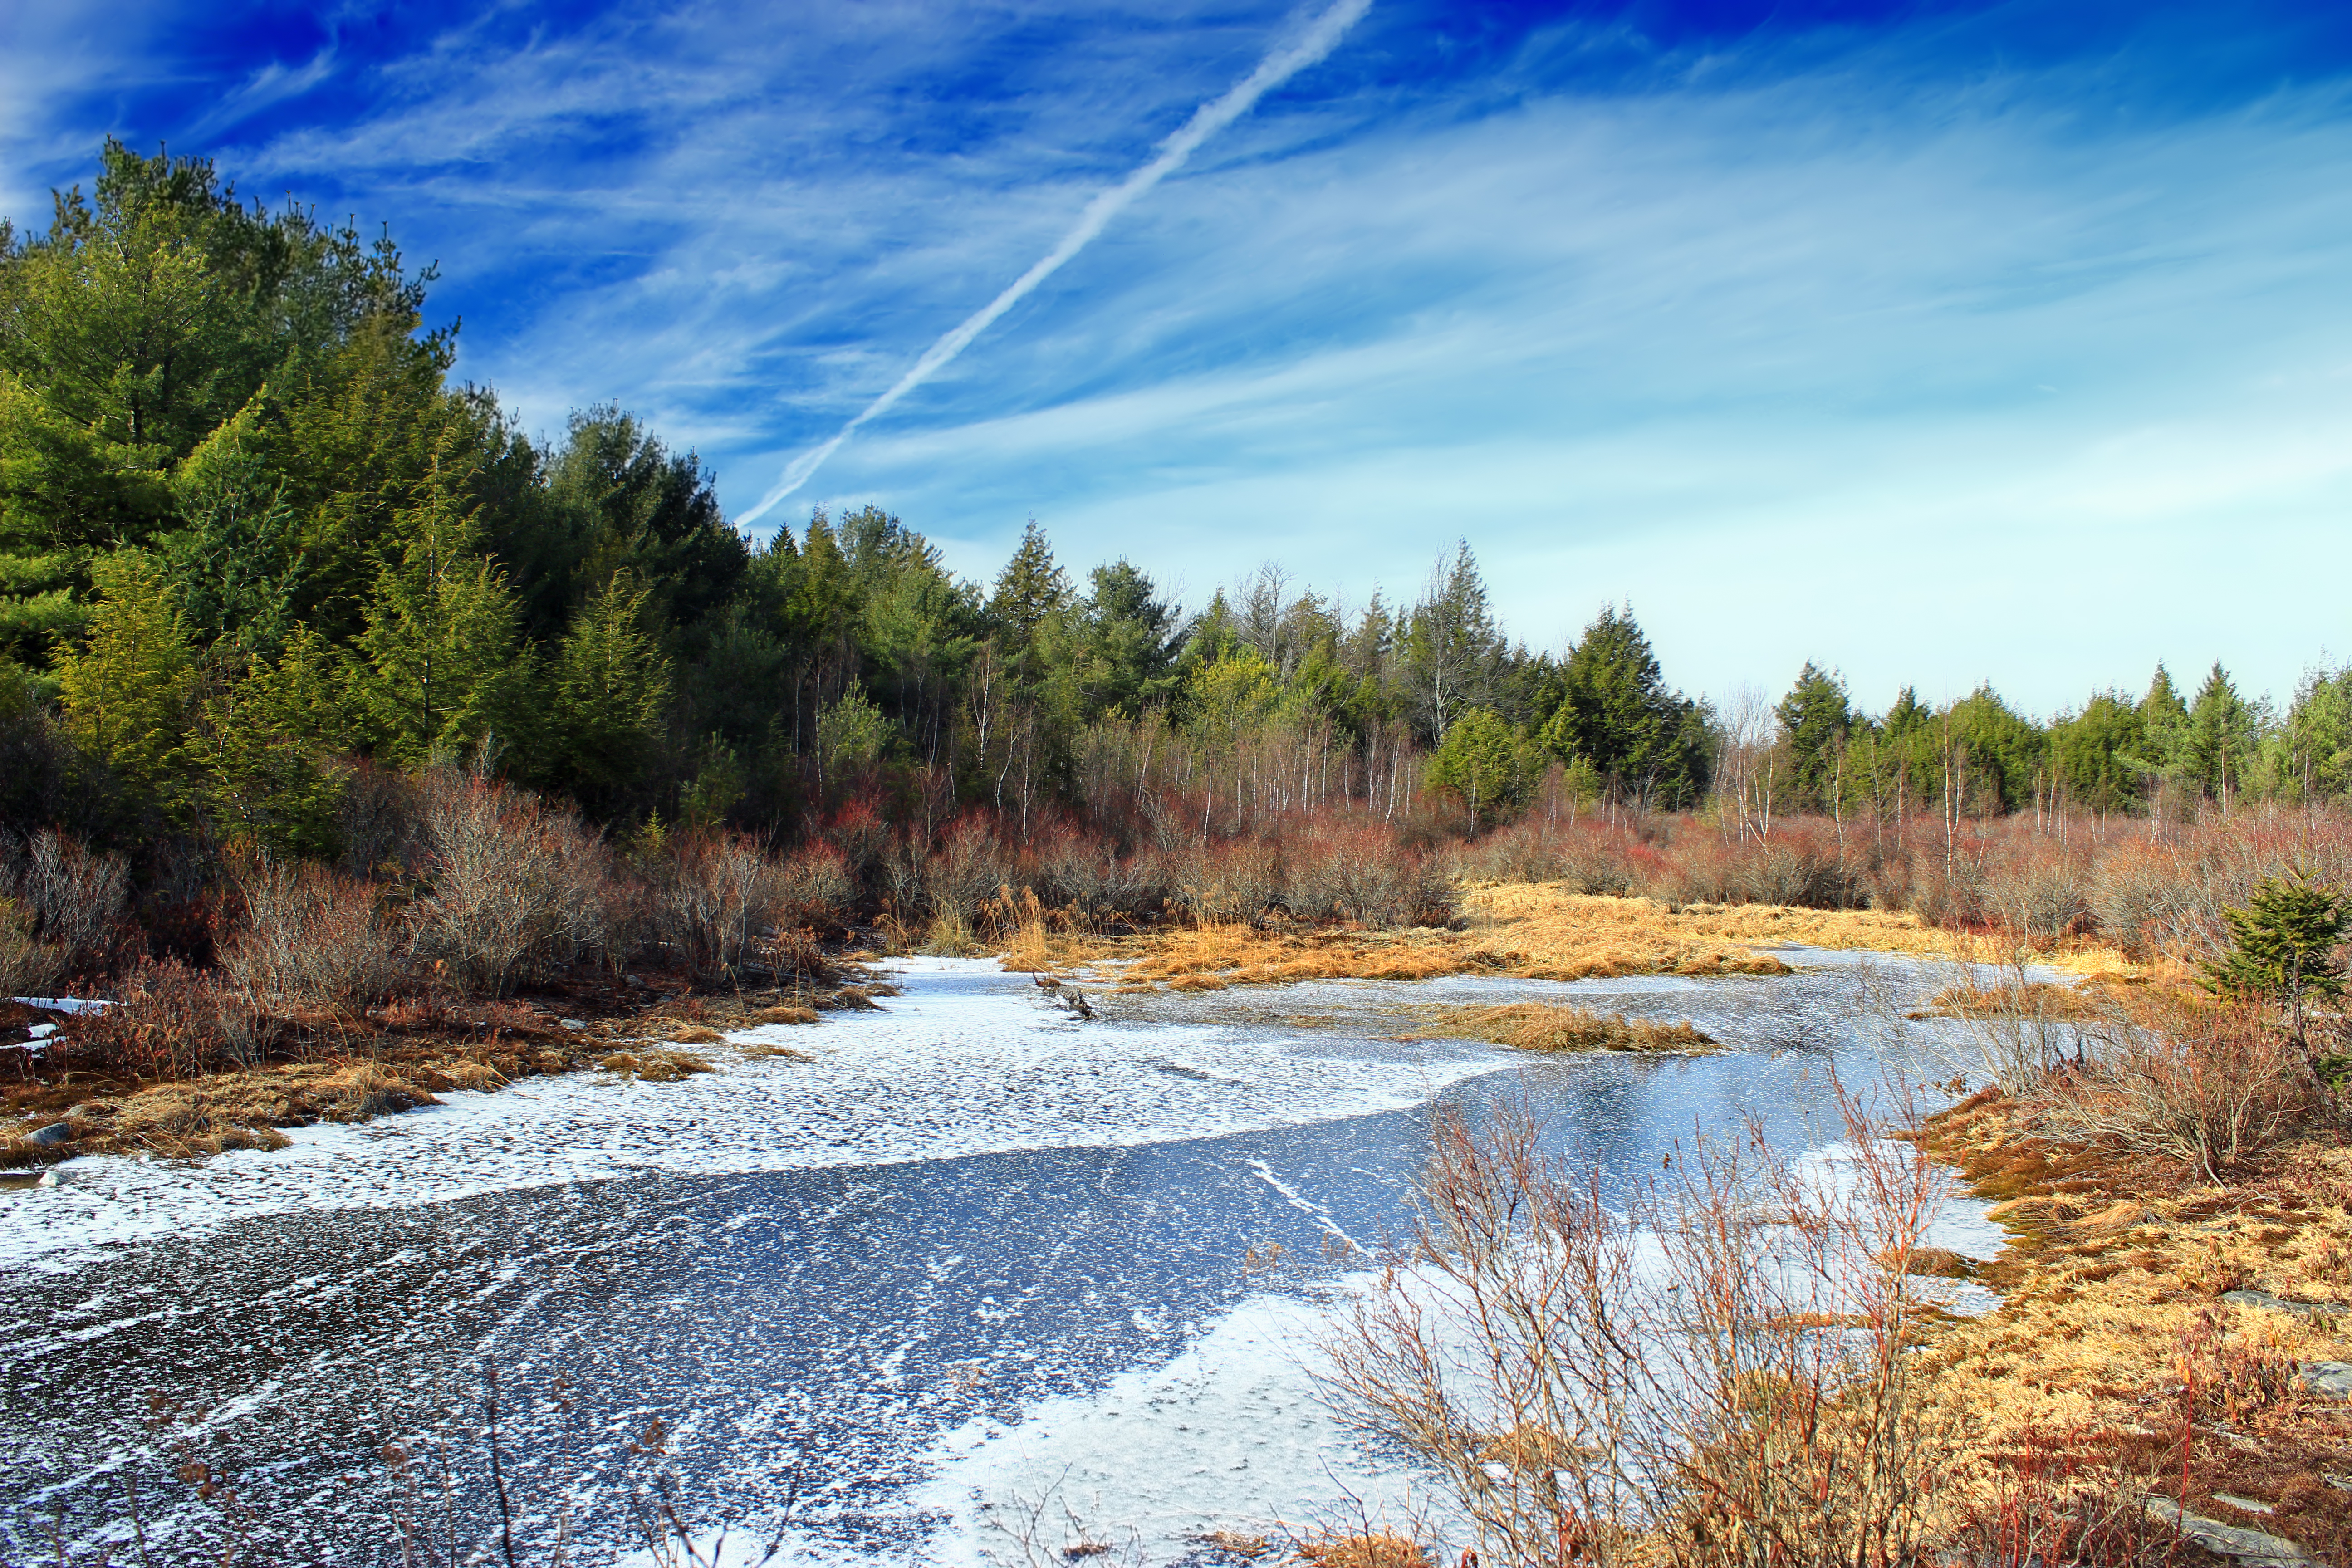
landscape, tree, nature, forest, marsh, wilderness, mountain, winter, sky, hiking, lake, river, pond, stream, ice, autumn, reservoir, season, trees, creativecommons, clouds, vegetation, heaths, wetland, pennsylvania, endlessmountains, cirrus, wyomingcounty, stategameland57, stategamelands57, sgl57, bartlettmountain, bigdeerswamp, habitat, ecosystem, rural area, natural environment